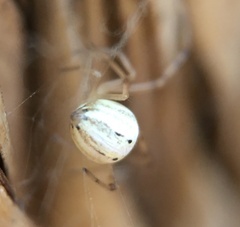
Species: Lactrodectus_hesperus